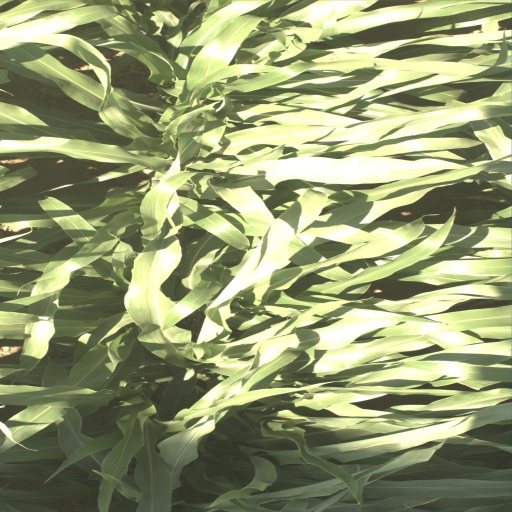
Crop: sorghum